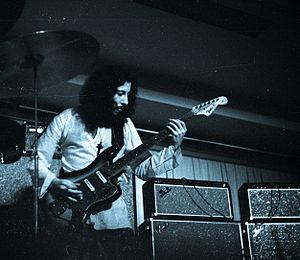
Fleetwood Mac est un groupe de rock britannique, originaire de Londres, au Royaume-Uni.